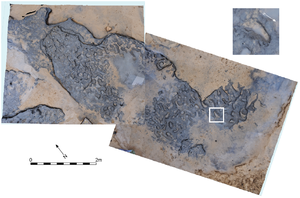
Les traces de pas de Happisburgh sont un ensemble d'empreintes fossilisées de pas d'hominiens datant du début du Pléistocène, découvertes en mai 2013 dans une couche de sédiments mise à nu par l'érosion marine sur une plage à Happisburgh dans le Norfolk, à l'est de l'Angleterre. Elles furent détruites par la marée dans les jours qui suivirent. Selon les résultats des travaux de recherche rendus publics le 7 février 2014, ces empreintes datent de plus de 800 000 ans et sont donc les plus anciennes traces de pas d'hominiens trouvées en dehors de l'Afrique.